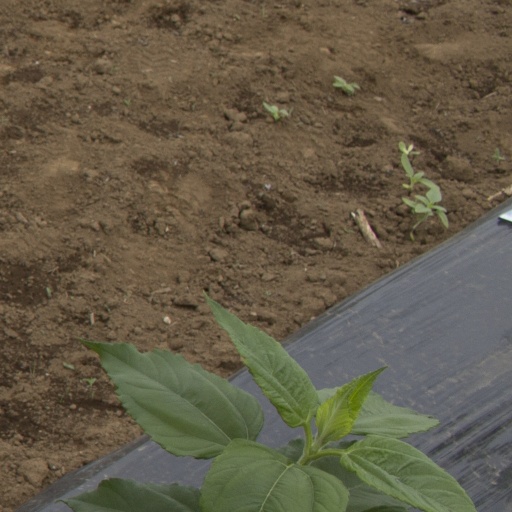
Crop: Jerusalem artichoke